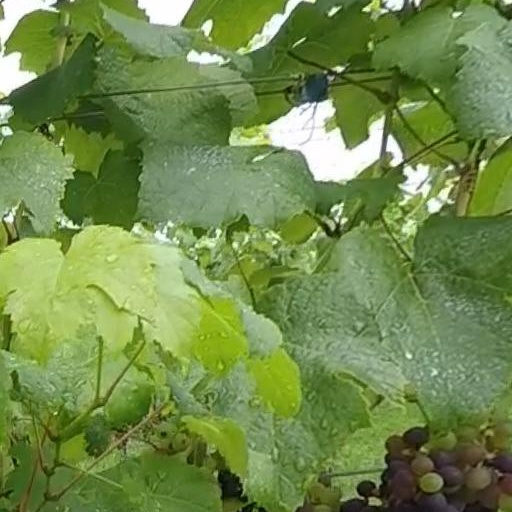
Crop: grape